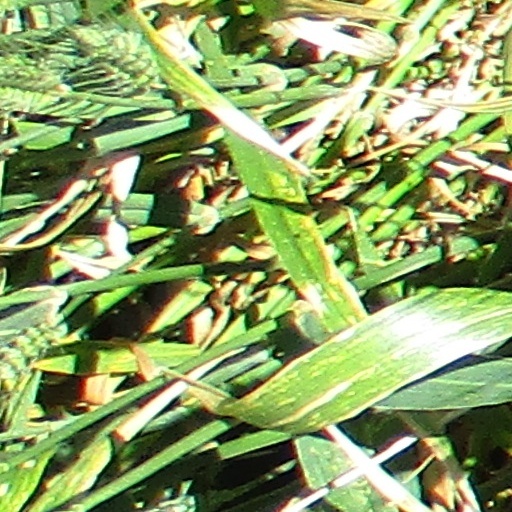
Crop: wheat